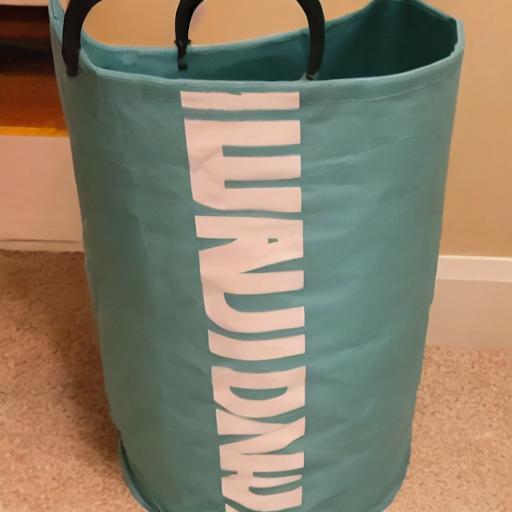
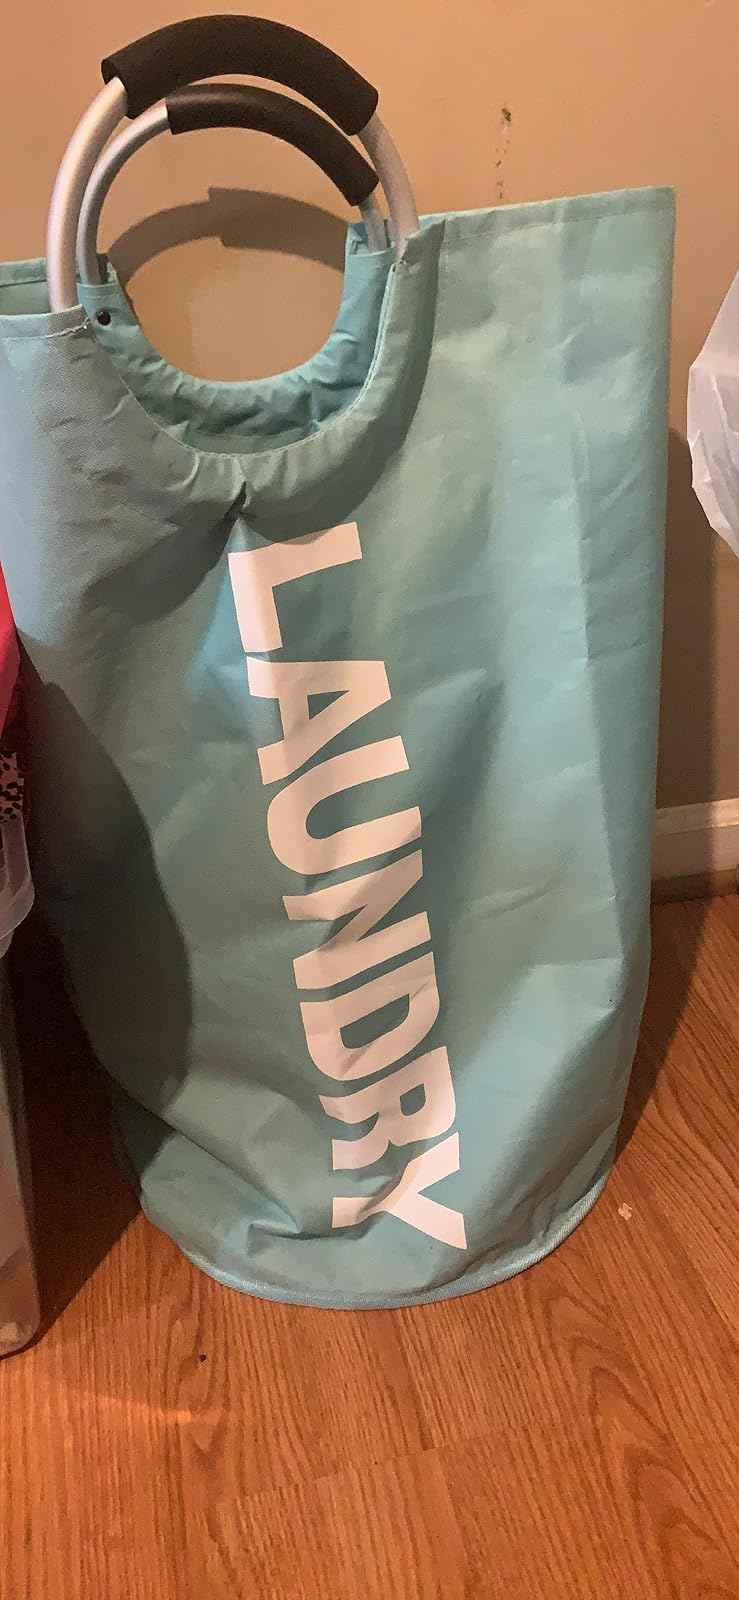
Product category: items_hamper
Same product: no